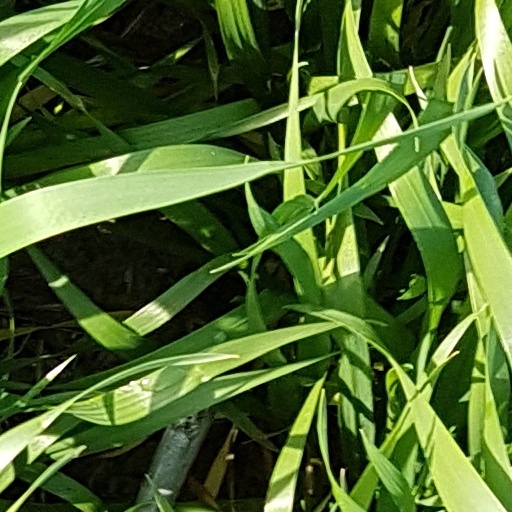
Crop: wheat